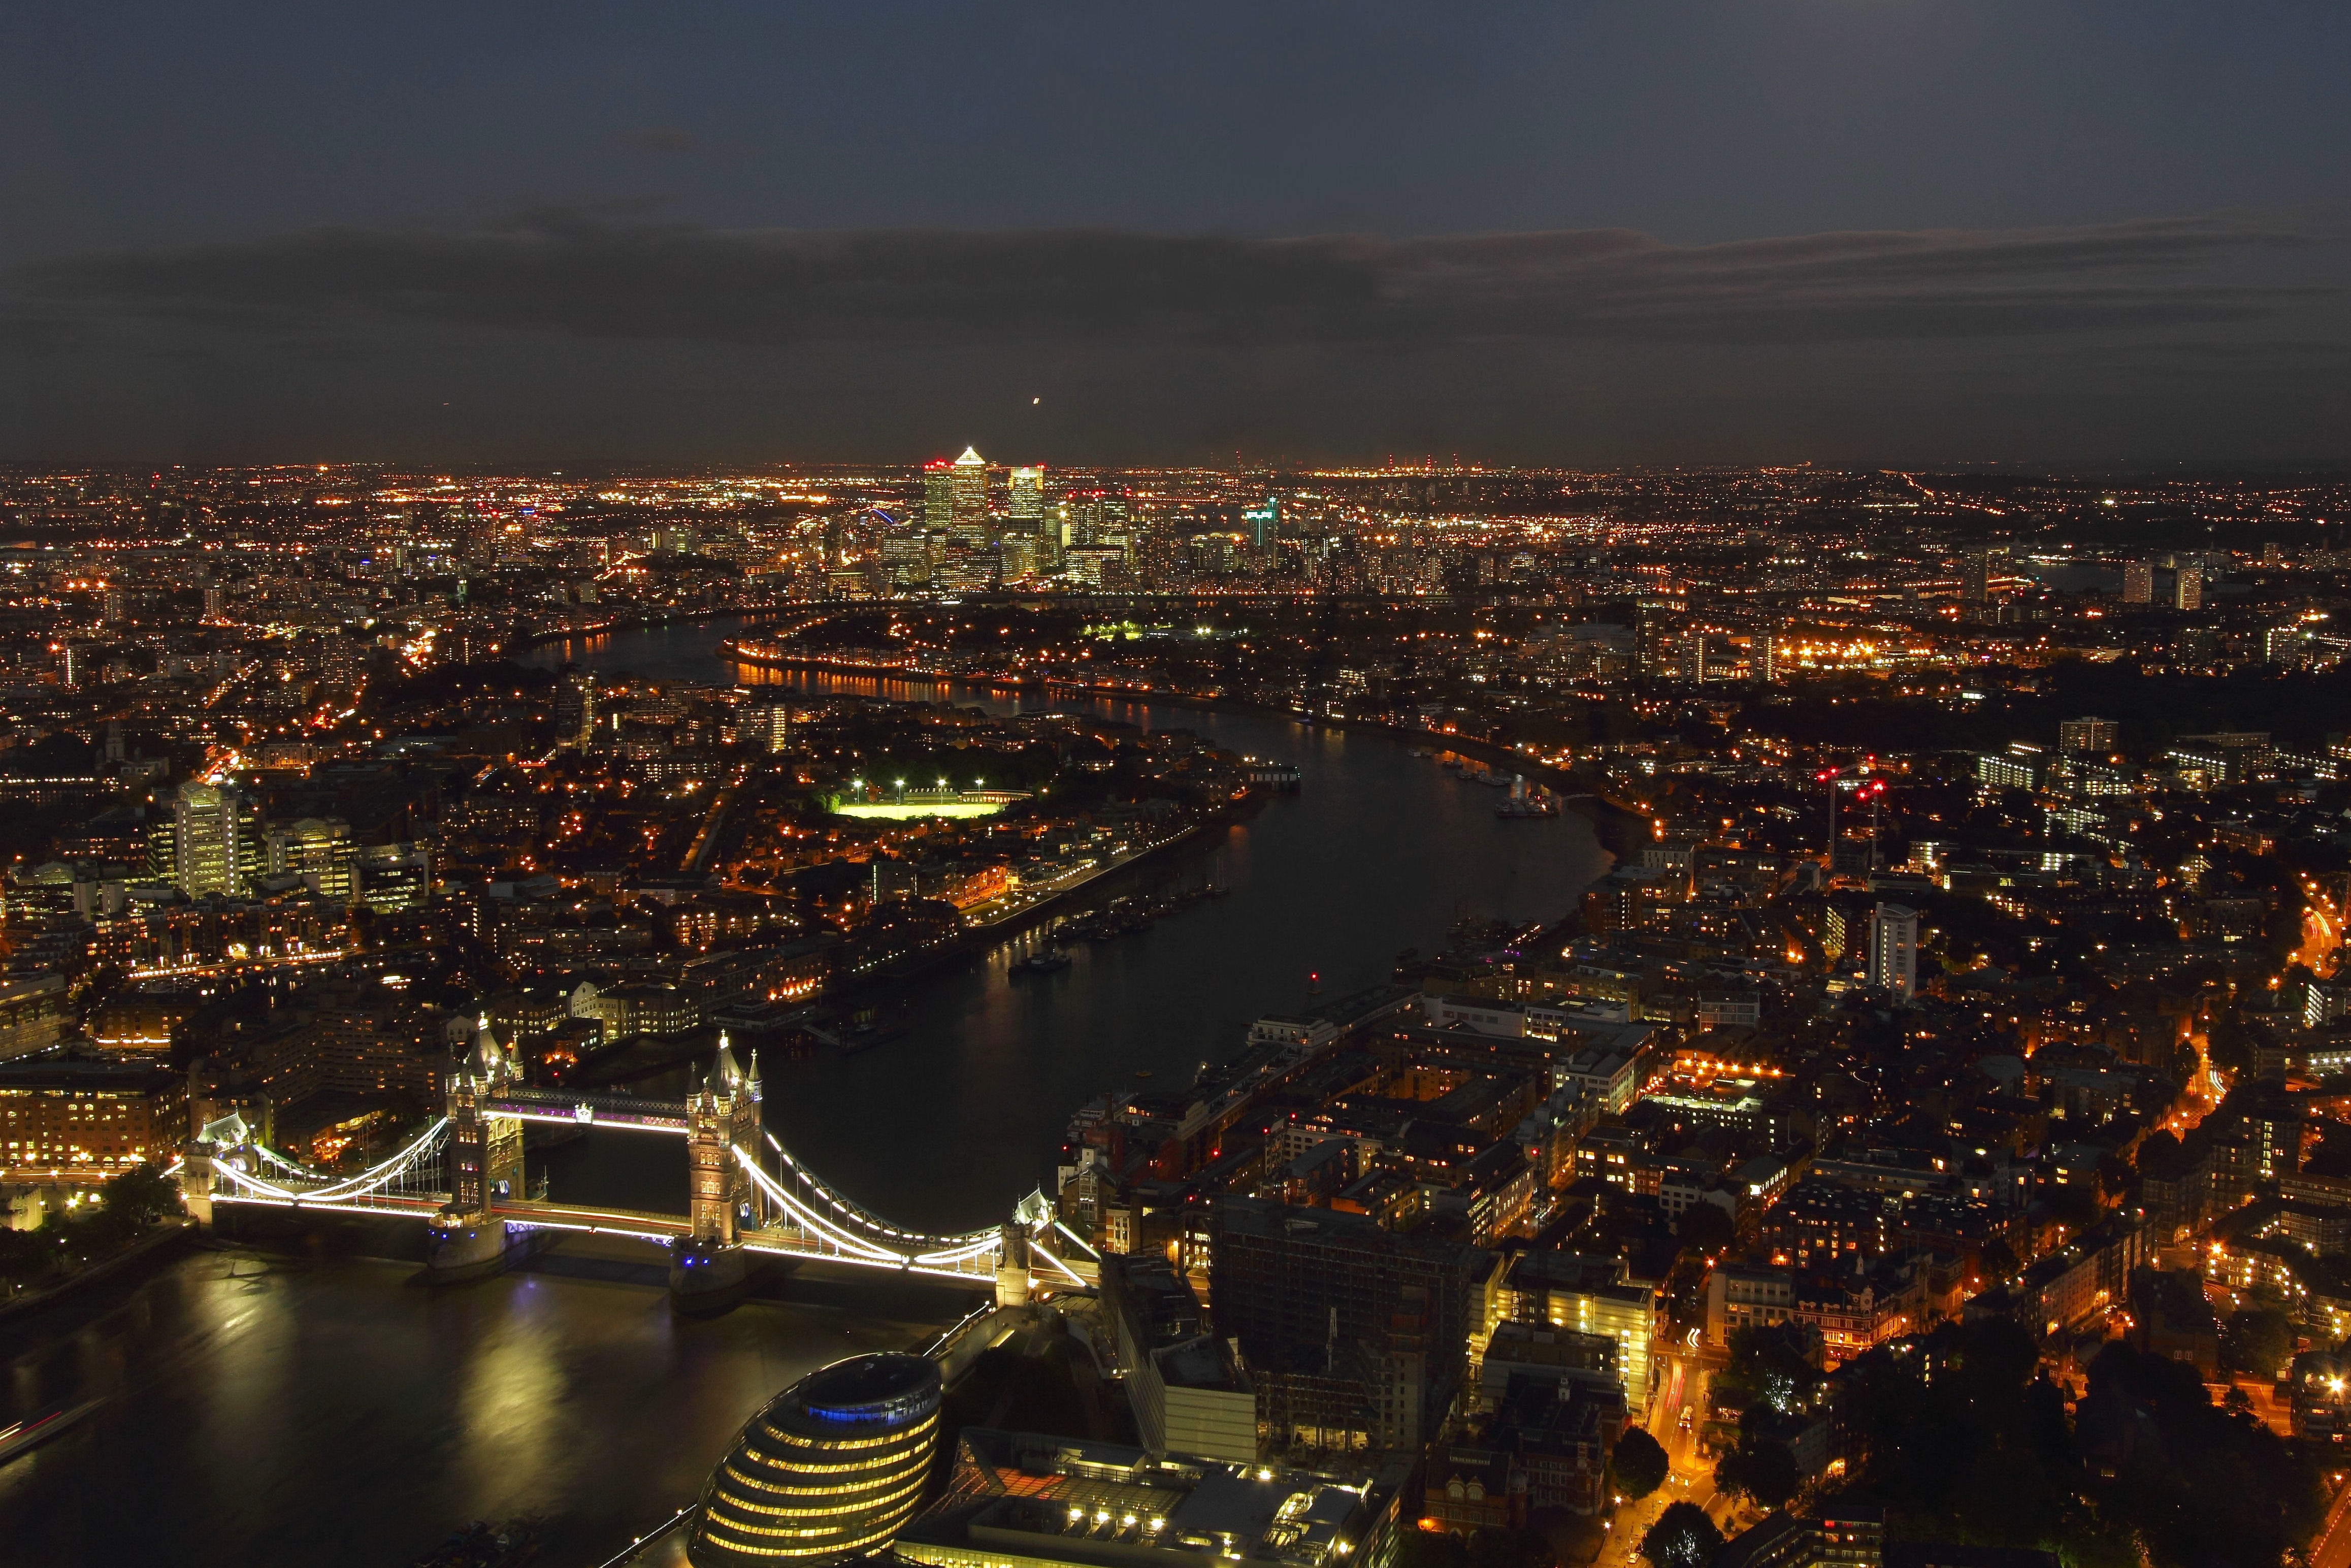
horizon, sunset, skyline, night, city, skyscraper, cityscape, panorama, downtown, dusk, evening, reflection, london, metropolis, aerial photography, urban area, residential area, human settlement, atmosphere of earth, metropolitan area